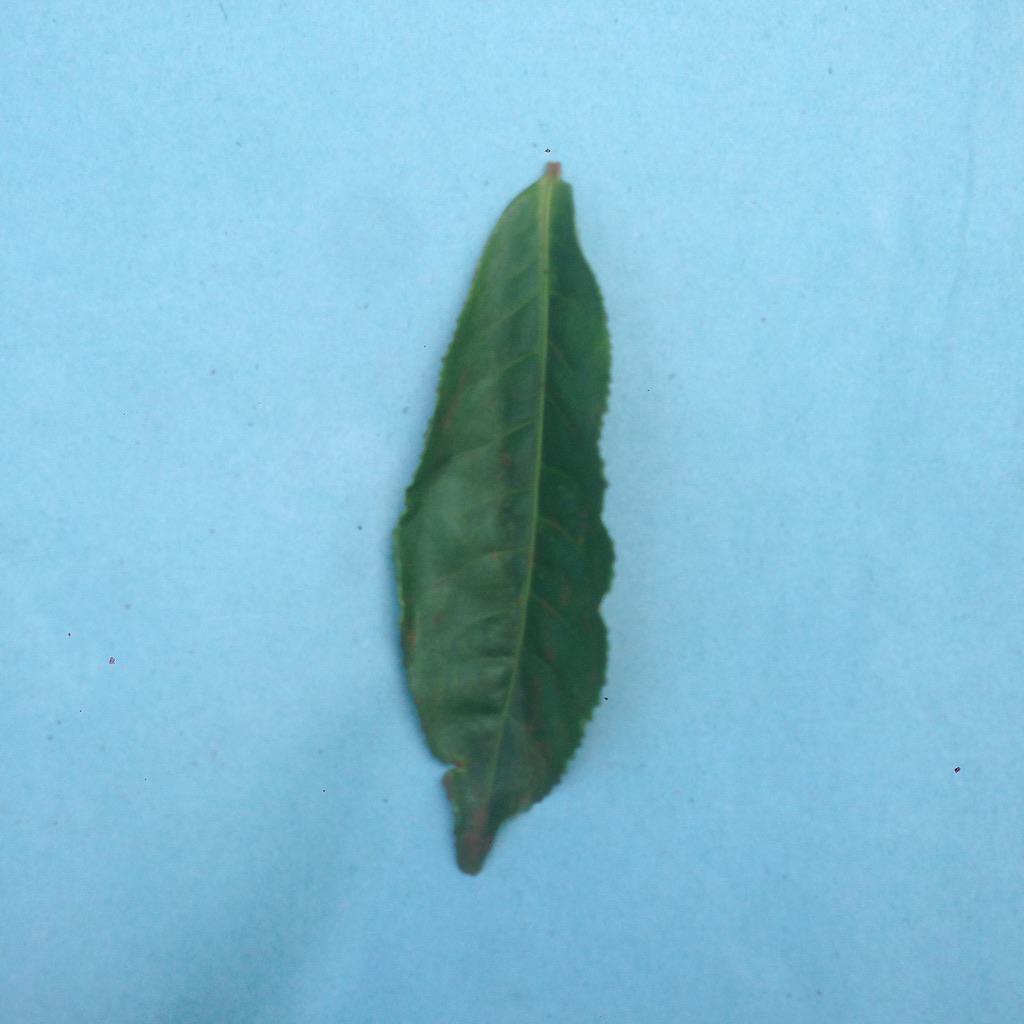
Label: Healthy